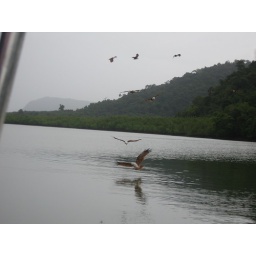
Falcons plucking things out of the water by a Mangrove forest around another one of the hundred-or-so islands around Langkawi.